Georgia Caine

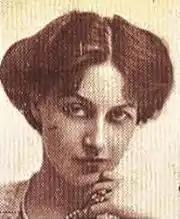
Caine 1903

Born in San Francisco, California in 1876, the daughter of two Shakespearean actors, George Caine and the former Jennie Darragh, she travelled with them when they toured the country. Caine left school at the age of 17 to join a Shakespearean repertory company. She made her Broadway debut in 1899 as the star of the musical "A Reign of Error". Caine continued to perform continuously on Broadway as a star or featured performer, primarily in musicals, until the mid-1930s, including in George M. Cohan's "Little Nellie Kelly", as well as his "Mary", and "The O'Brien Girls". She appeared in Franz Lehár's "The Merry Widow" both on Broadway and in London.